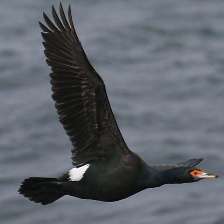
Species: RED FACED CORMORANT
Scientific name: PHALACROCORAX URILE